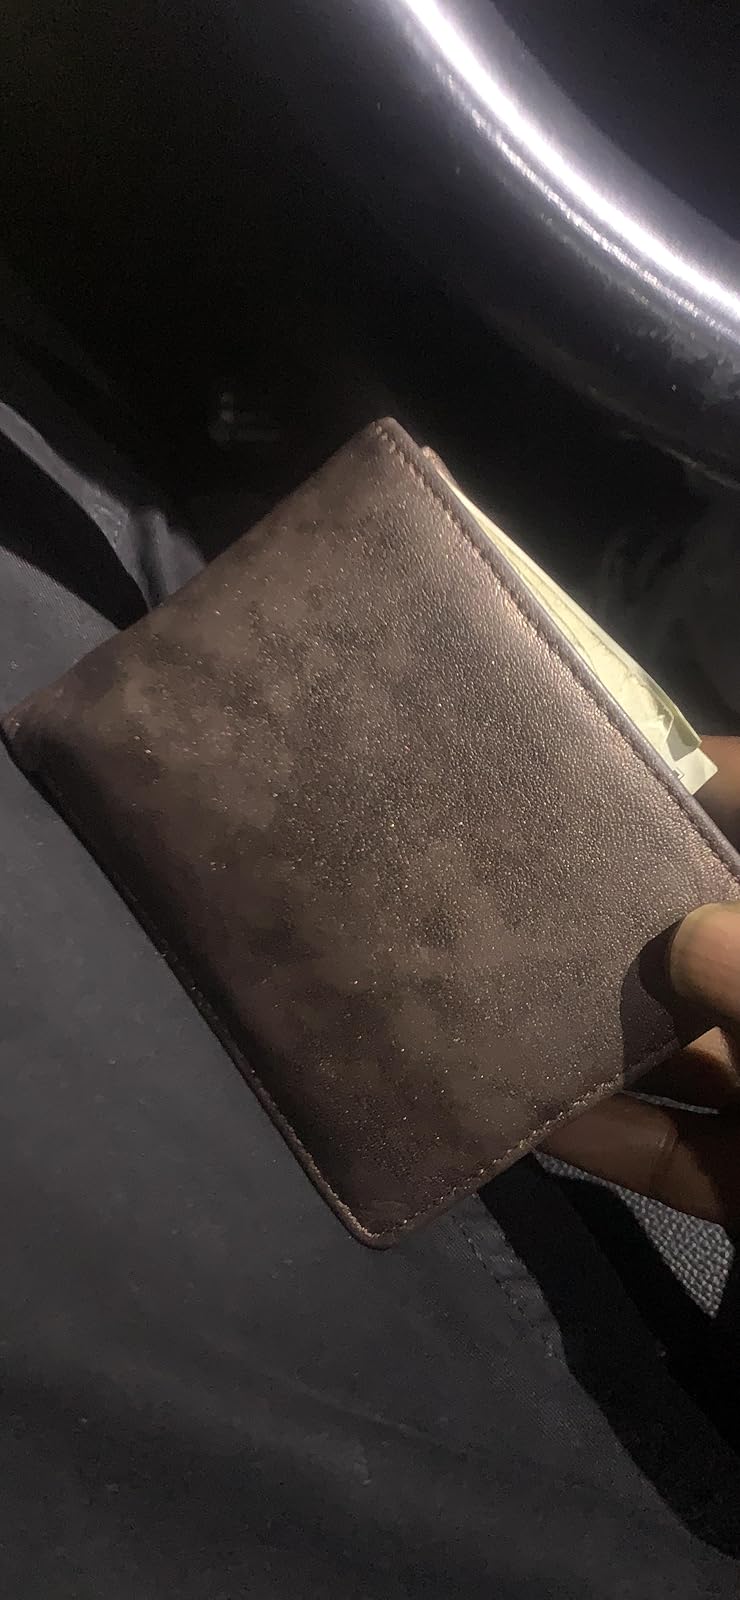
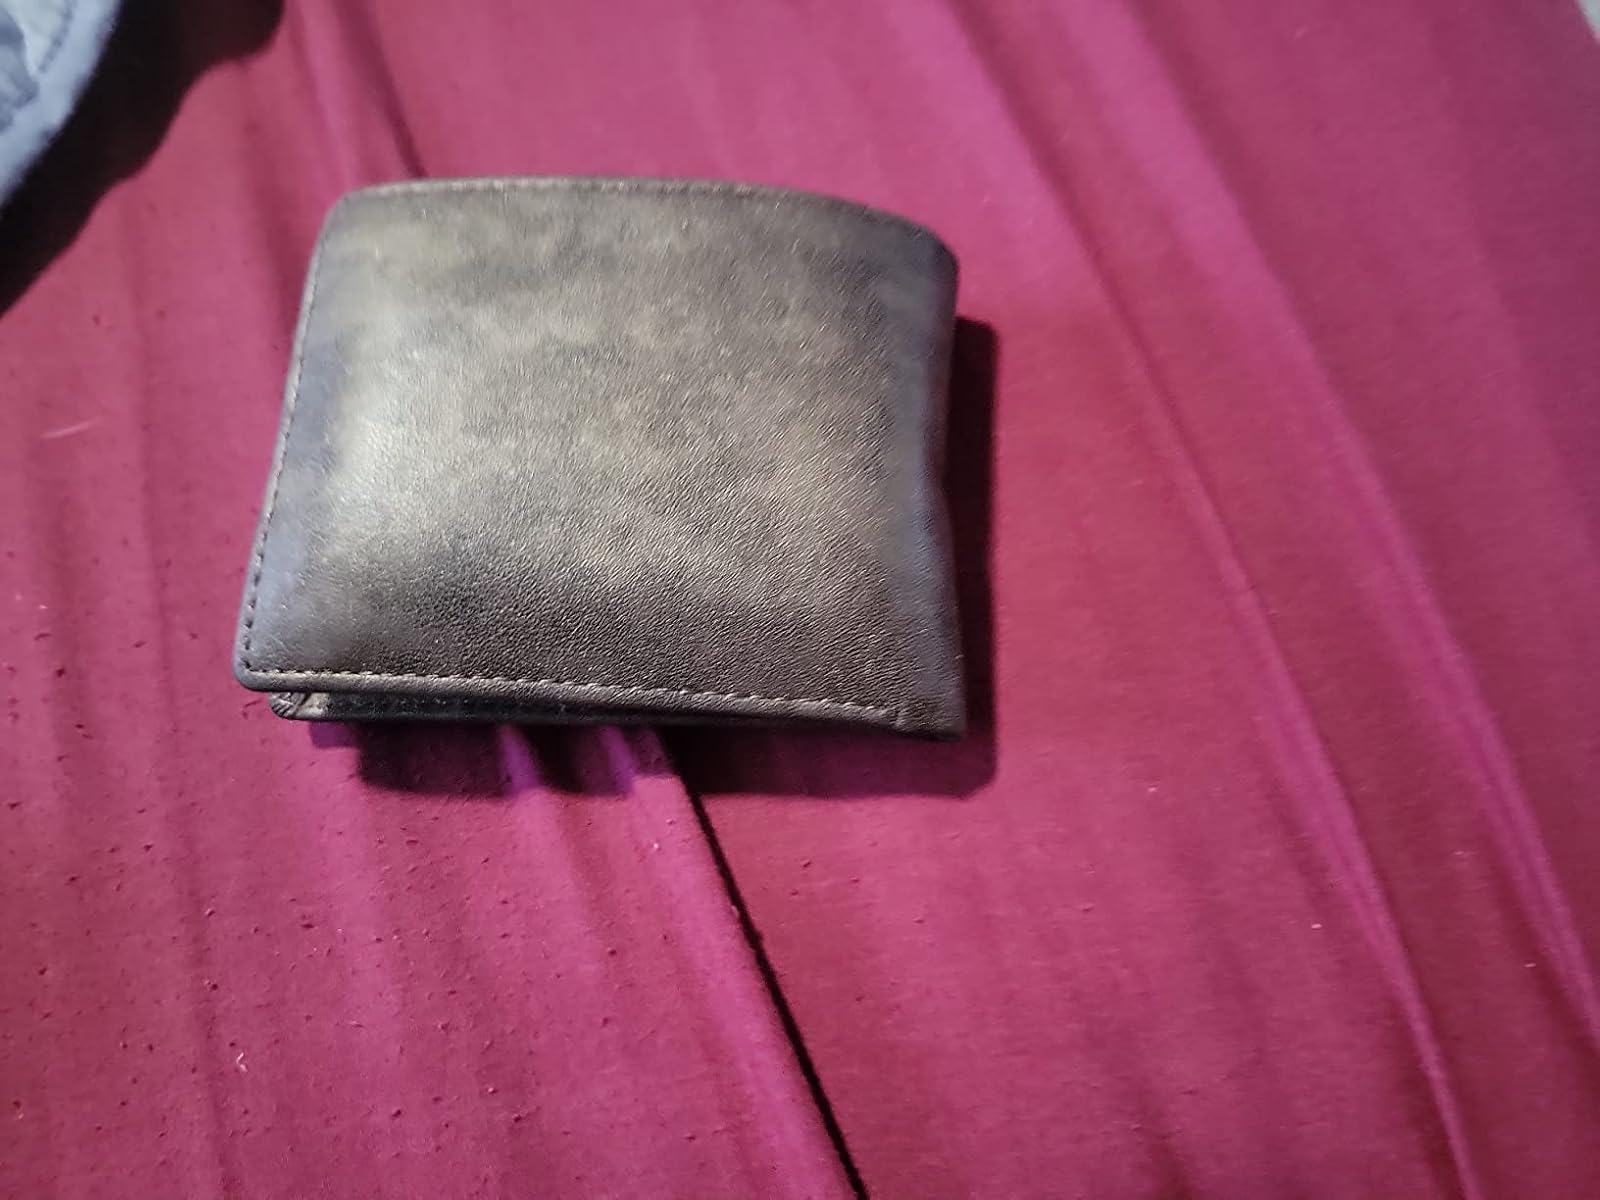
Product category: accessories_wallet
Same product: yes